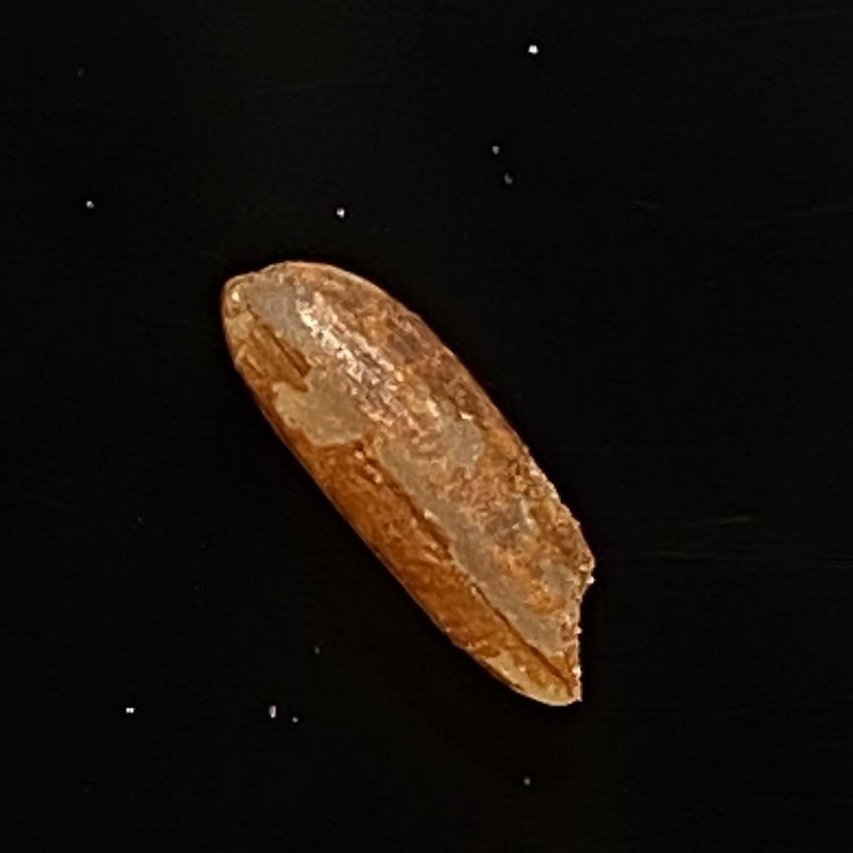
Rice variety: Ganjiya